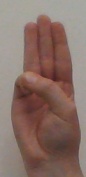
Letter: thaa